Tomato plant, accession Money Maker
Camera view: vertical (180 deg); turntable rotation: 330 degrees
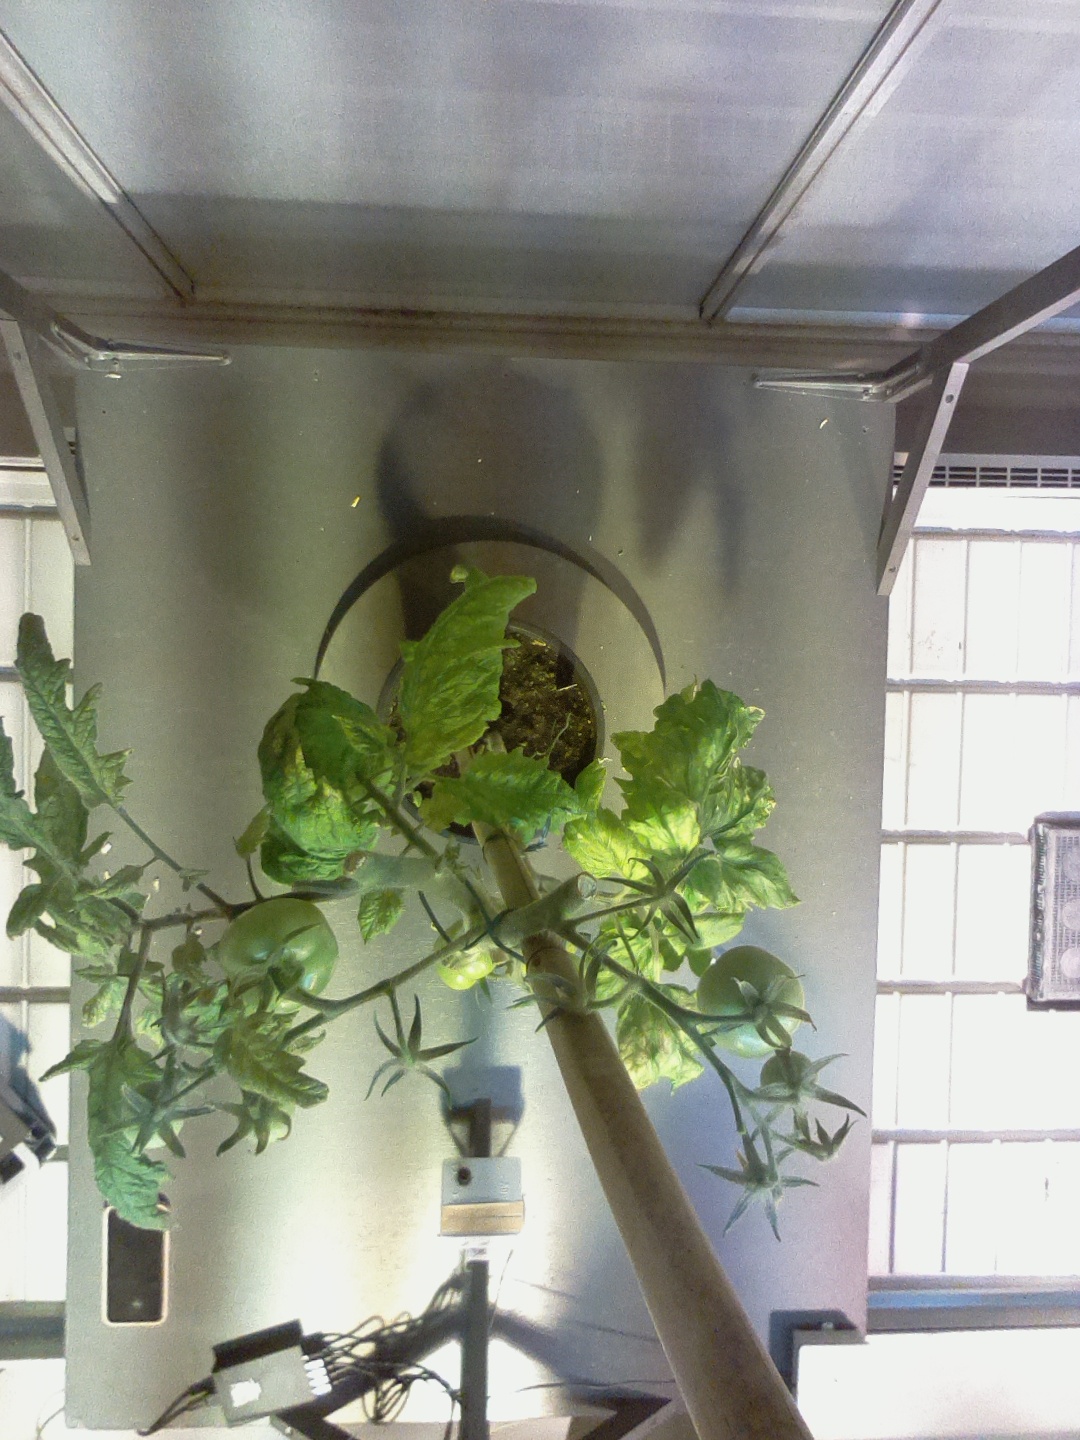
BBCH growth stage 78: 80% -90% of final fruit size